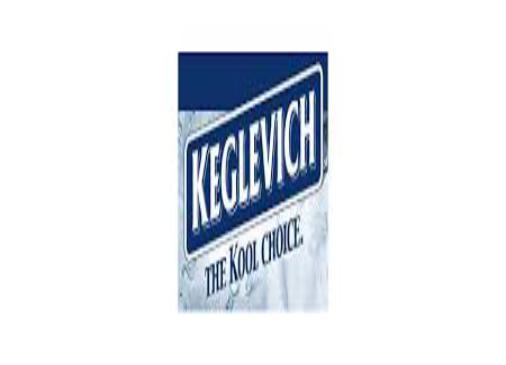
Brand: Keglevich
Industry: Food